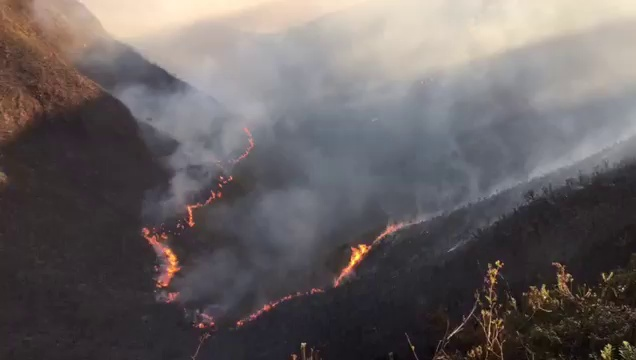
Fire: yes
Smoke: yes